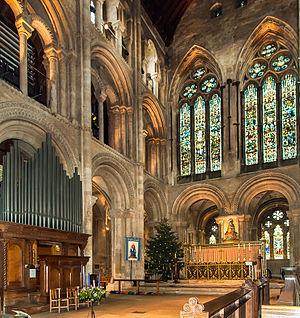
L'abbaye de Romsey située dans la ville de Romsey dans le comté du Hampshire en Angleterre est une ancienne abbaye de femmes de l'ordre de Saint-Benoît dont l'abbatiale devenue aujourd'hui église paroissiale a été construite par les Normands au XIIᵉ siècle. Elle est au 4/5 romane et n'a subi depuis le début du XIIIᵉ siècle aucune modification importante. Elle est classée de Grade I au patrimoine anglais comme bâtiment exceptionnel.